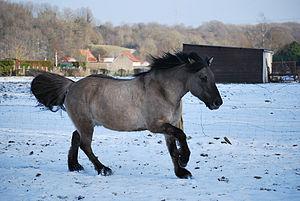
Un poney portant une robe sauvage, avec des zébrures sur les membres (dun)
Souris est, dans le domaine de l'hippologie, une couleur de robe du cheval, assez rare. Le pelage est dans les tons gris. La crinière, la queue, le contour des oreilles et le bas des membres sont noirs. Ces chevaux présentent aussi des marques primitives, raie de mulet, zébrures sur les membres et crins bicolores. La peau est sombre. Ils portent rarement des marques blanches.
La robe désigne la ou les couleurs d'un cheval, dans le domaine de l'hippologie. Les dénominations des robes ainsi que leurs définitions sont liées à leur apparence visuelle, définie par la couleur des poils et des crins qui la composent.
Le noir est une couleur de robe du cheval, où la peau et le pelage de l'animal sont complètement noirs. C'est aussi une robe de base chez le cheval, différents gènes tels que le Dun ou le Silver pouvant en modifier l'apparence. Lorsqu'elle est totalement dépourvue de poils blancs, elle est dite zain. Elle peut aussi présenter des marques blanches.
Le gène Dun est un gène de dilution responsable des couleurs de robe dites « dun » ou « sauvages », chez le cheval. Son action donne des marques primitives, classiquement des zébrures sur les jambes et une raie de mulet, plus rarement une bande cruciale traversant l'épaule, en plus de décolorer la robe. La robe la plus classique associée à ce gène est dans les tons jaune-gris à brun-fauve avec les crins et le bas des jambes noirs, et nommée bai dun. Les autres chevaux dun portent une teinte allant du jaune pâle au gris acier, dépendante de la robe de base.